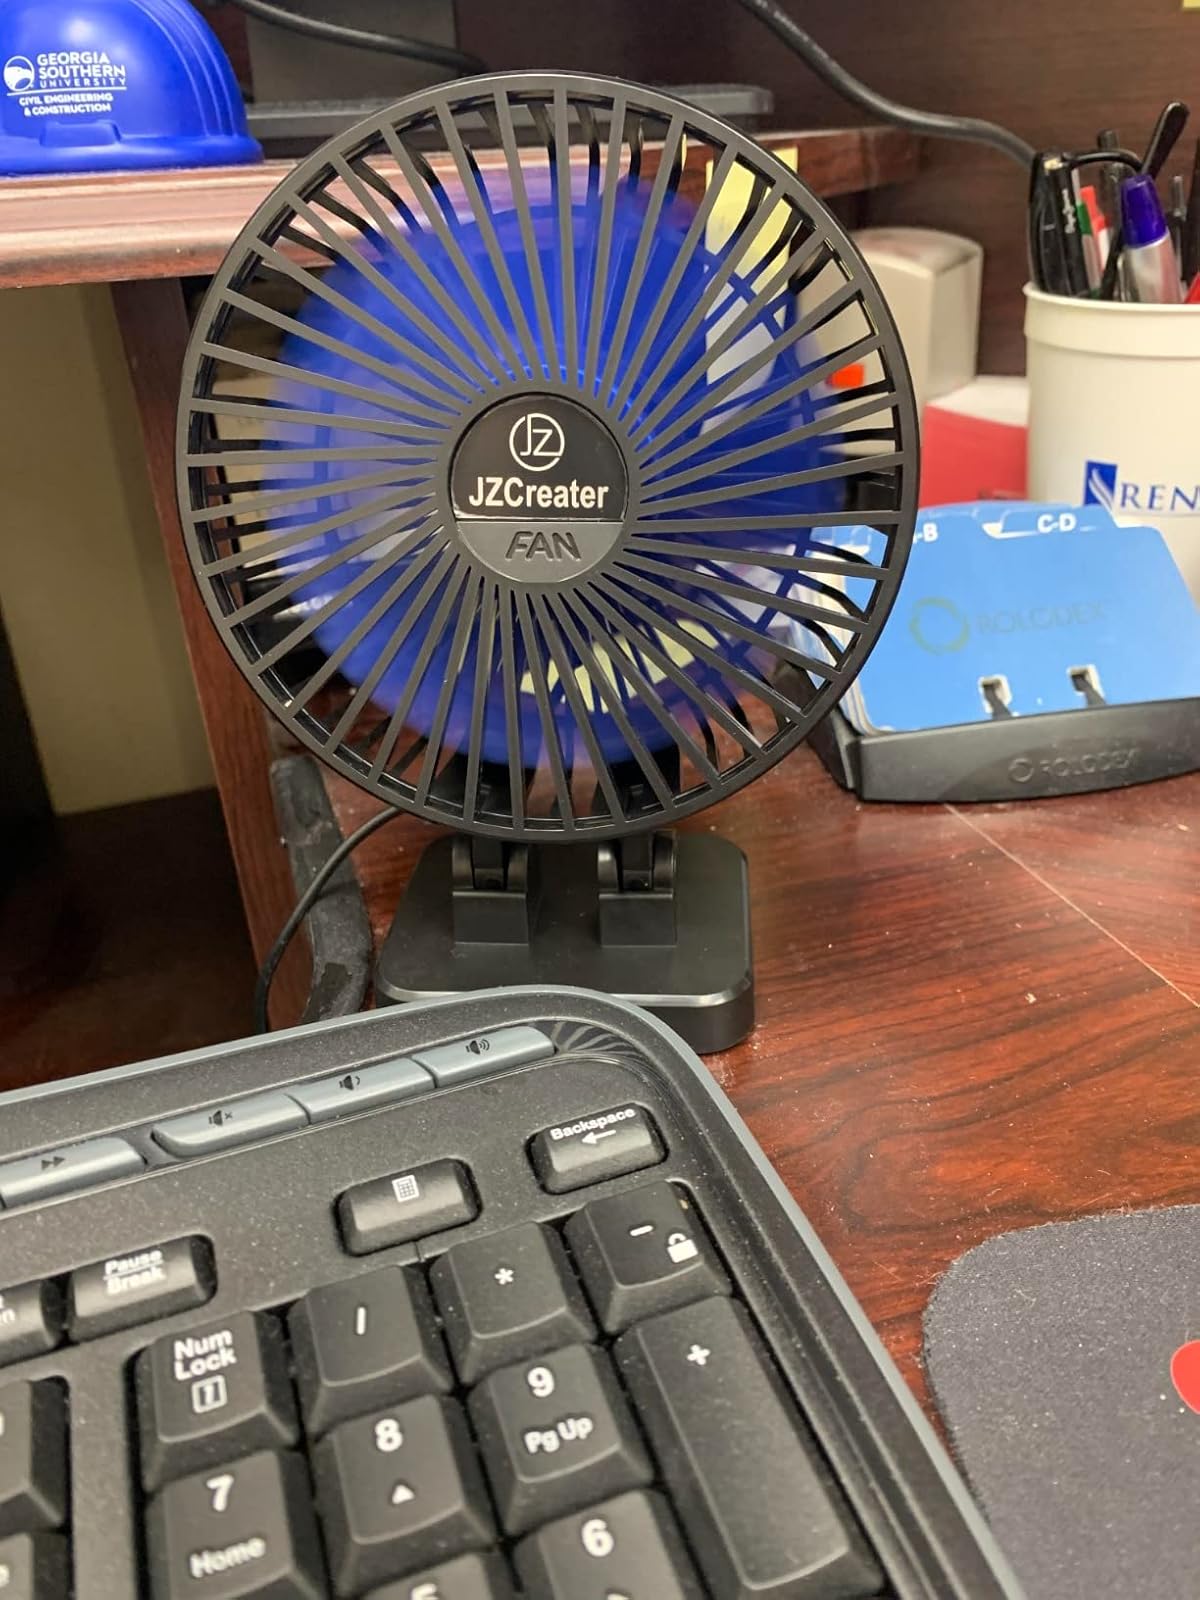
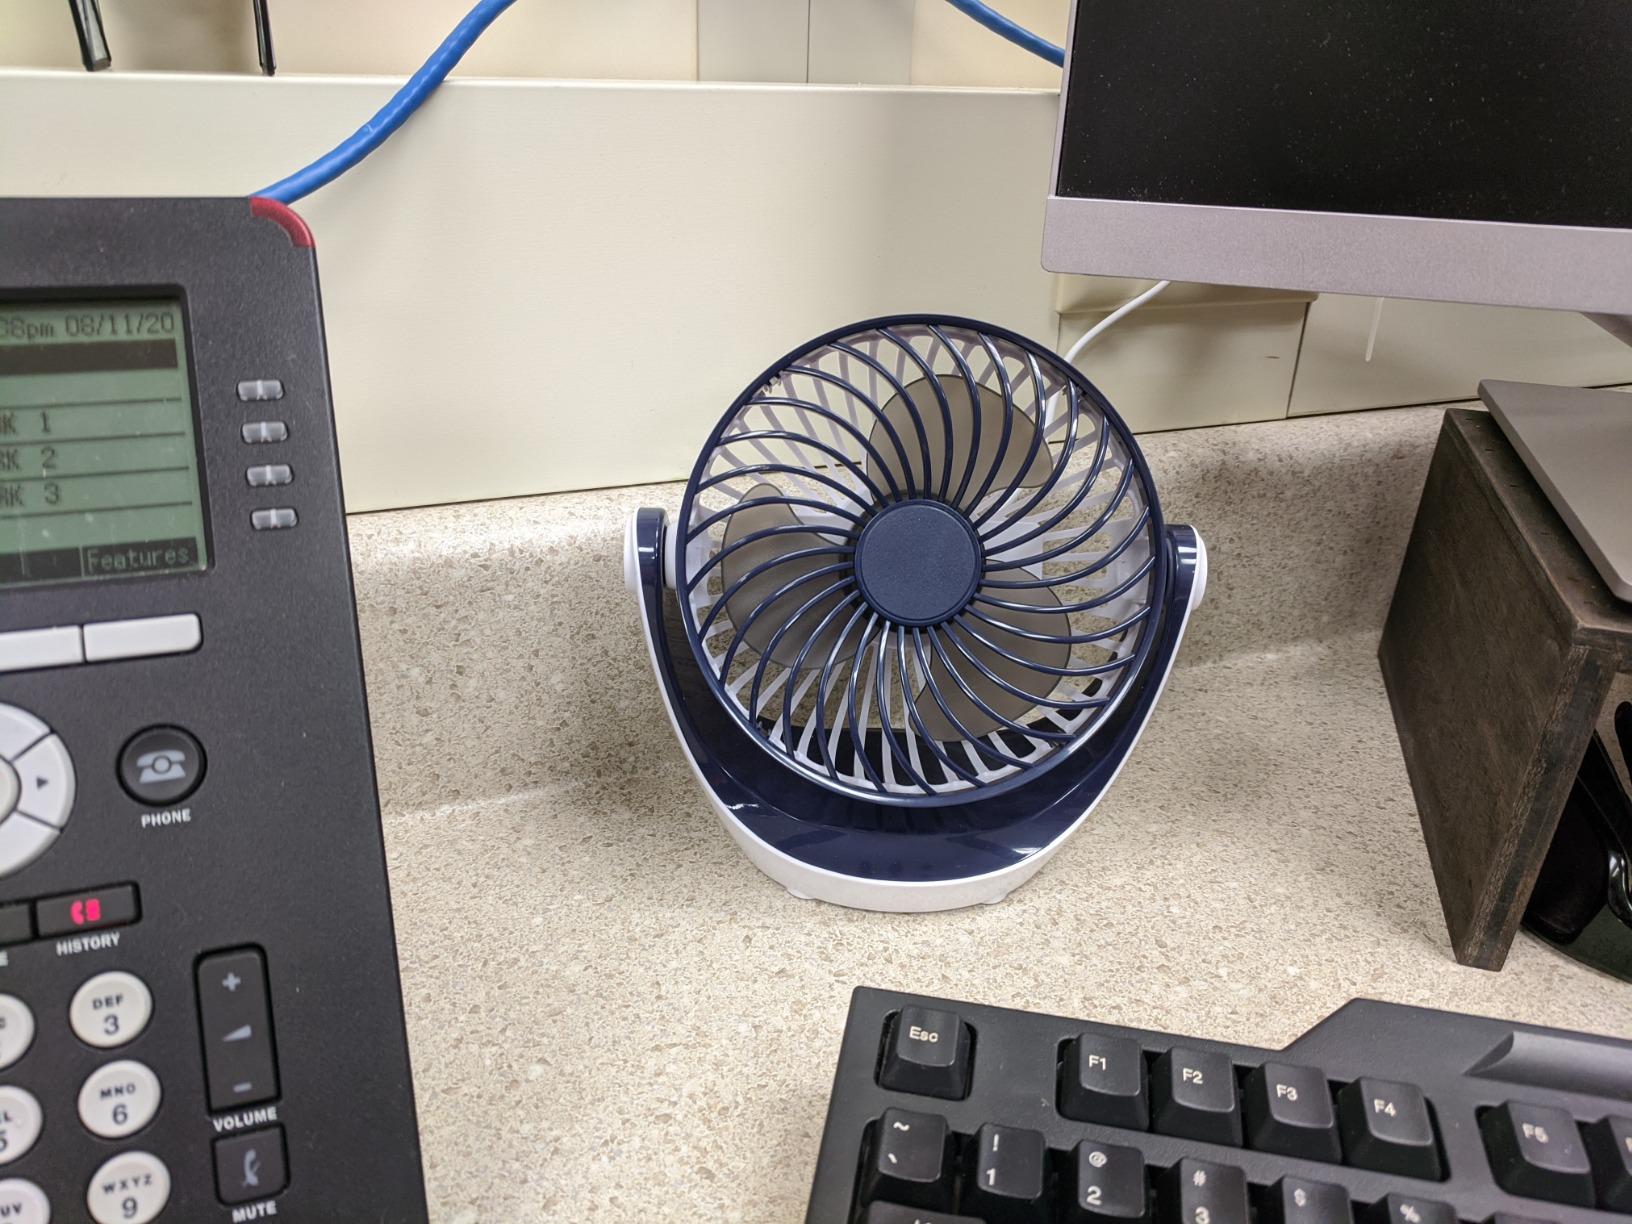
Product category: fan
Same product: no